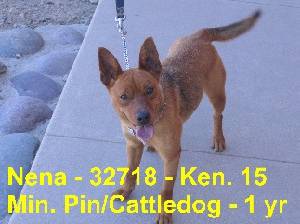
Label: dog